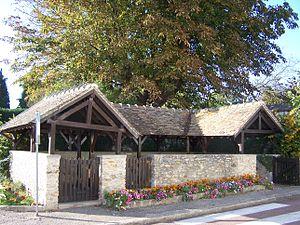
Autouillet est une commune française située dans le département des Yvelines, en région Île-de-France.